Duncan Maskell

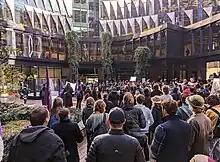
University of Melbourne staff protest a meeting attended by Duncan Maskell over falling pay, job security, and working conditions.

On 29 April 2024, Maskell announced that he would conclude his term as Vice-Chancellor by March 2025.